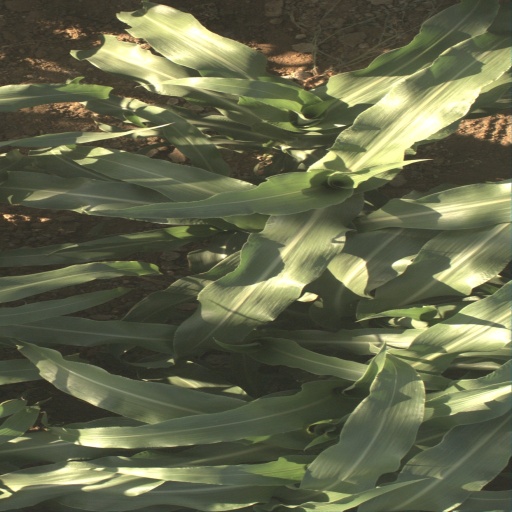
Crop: sorghum